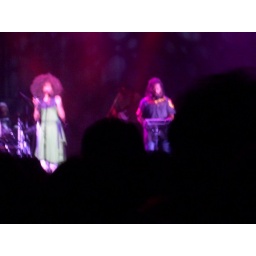
Badu in ravishing green dress